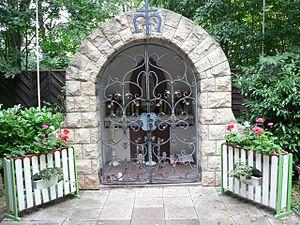
Après les apparitions de Lourdes, de très nombreuses répliques de la grotte de Lourdes sont réalisées, jusqu'en 1914. Ce n'est évidemment pas une date butoir. Après cette date, le nombre de copies de la grotte continue toujours d'évoluer. En 2015, un auteur a répertorié en France plus de 765 sites, et dans le reste du monde 321 copies de la grotte.